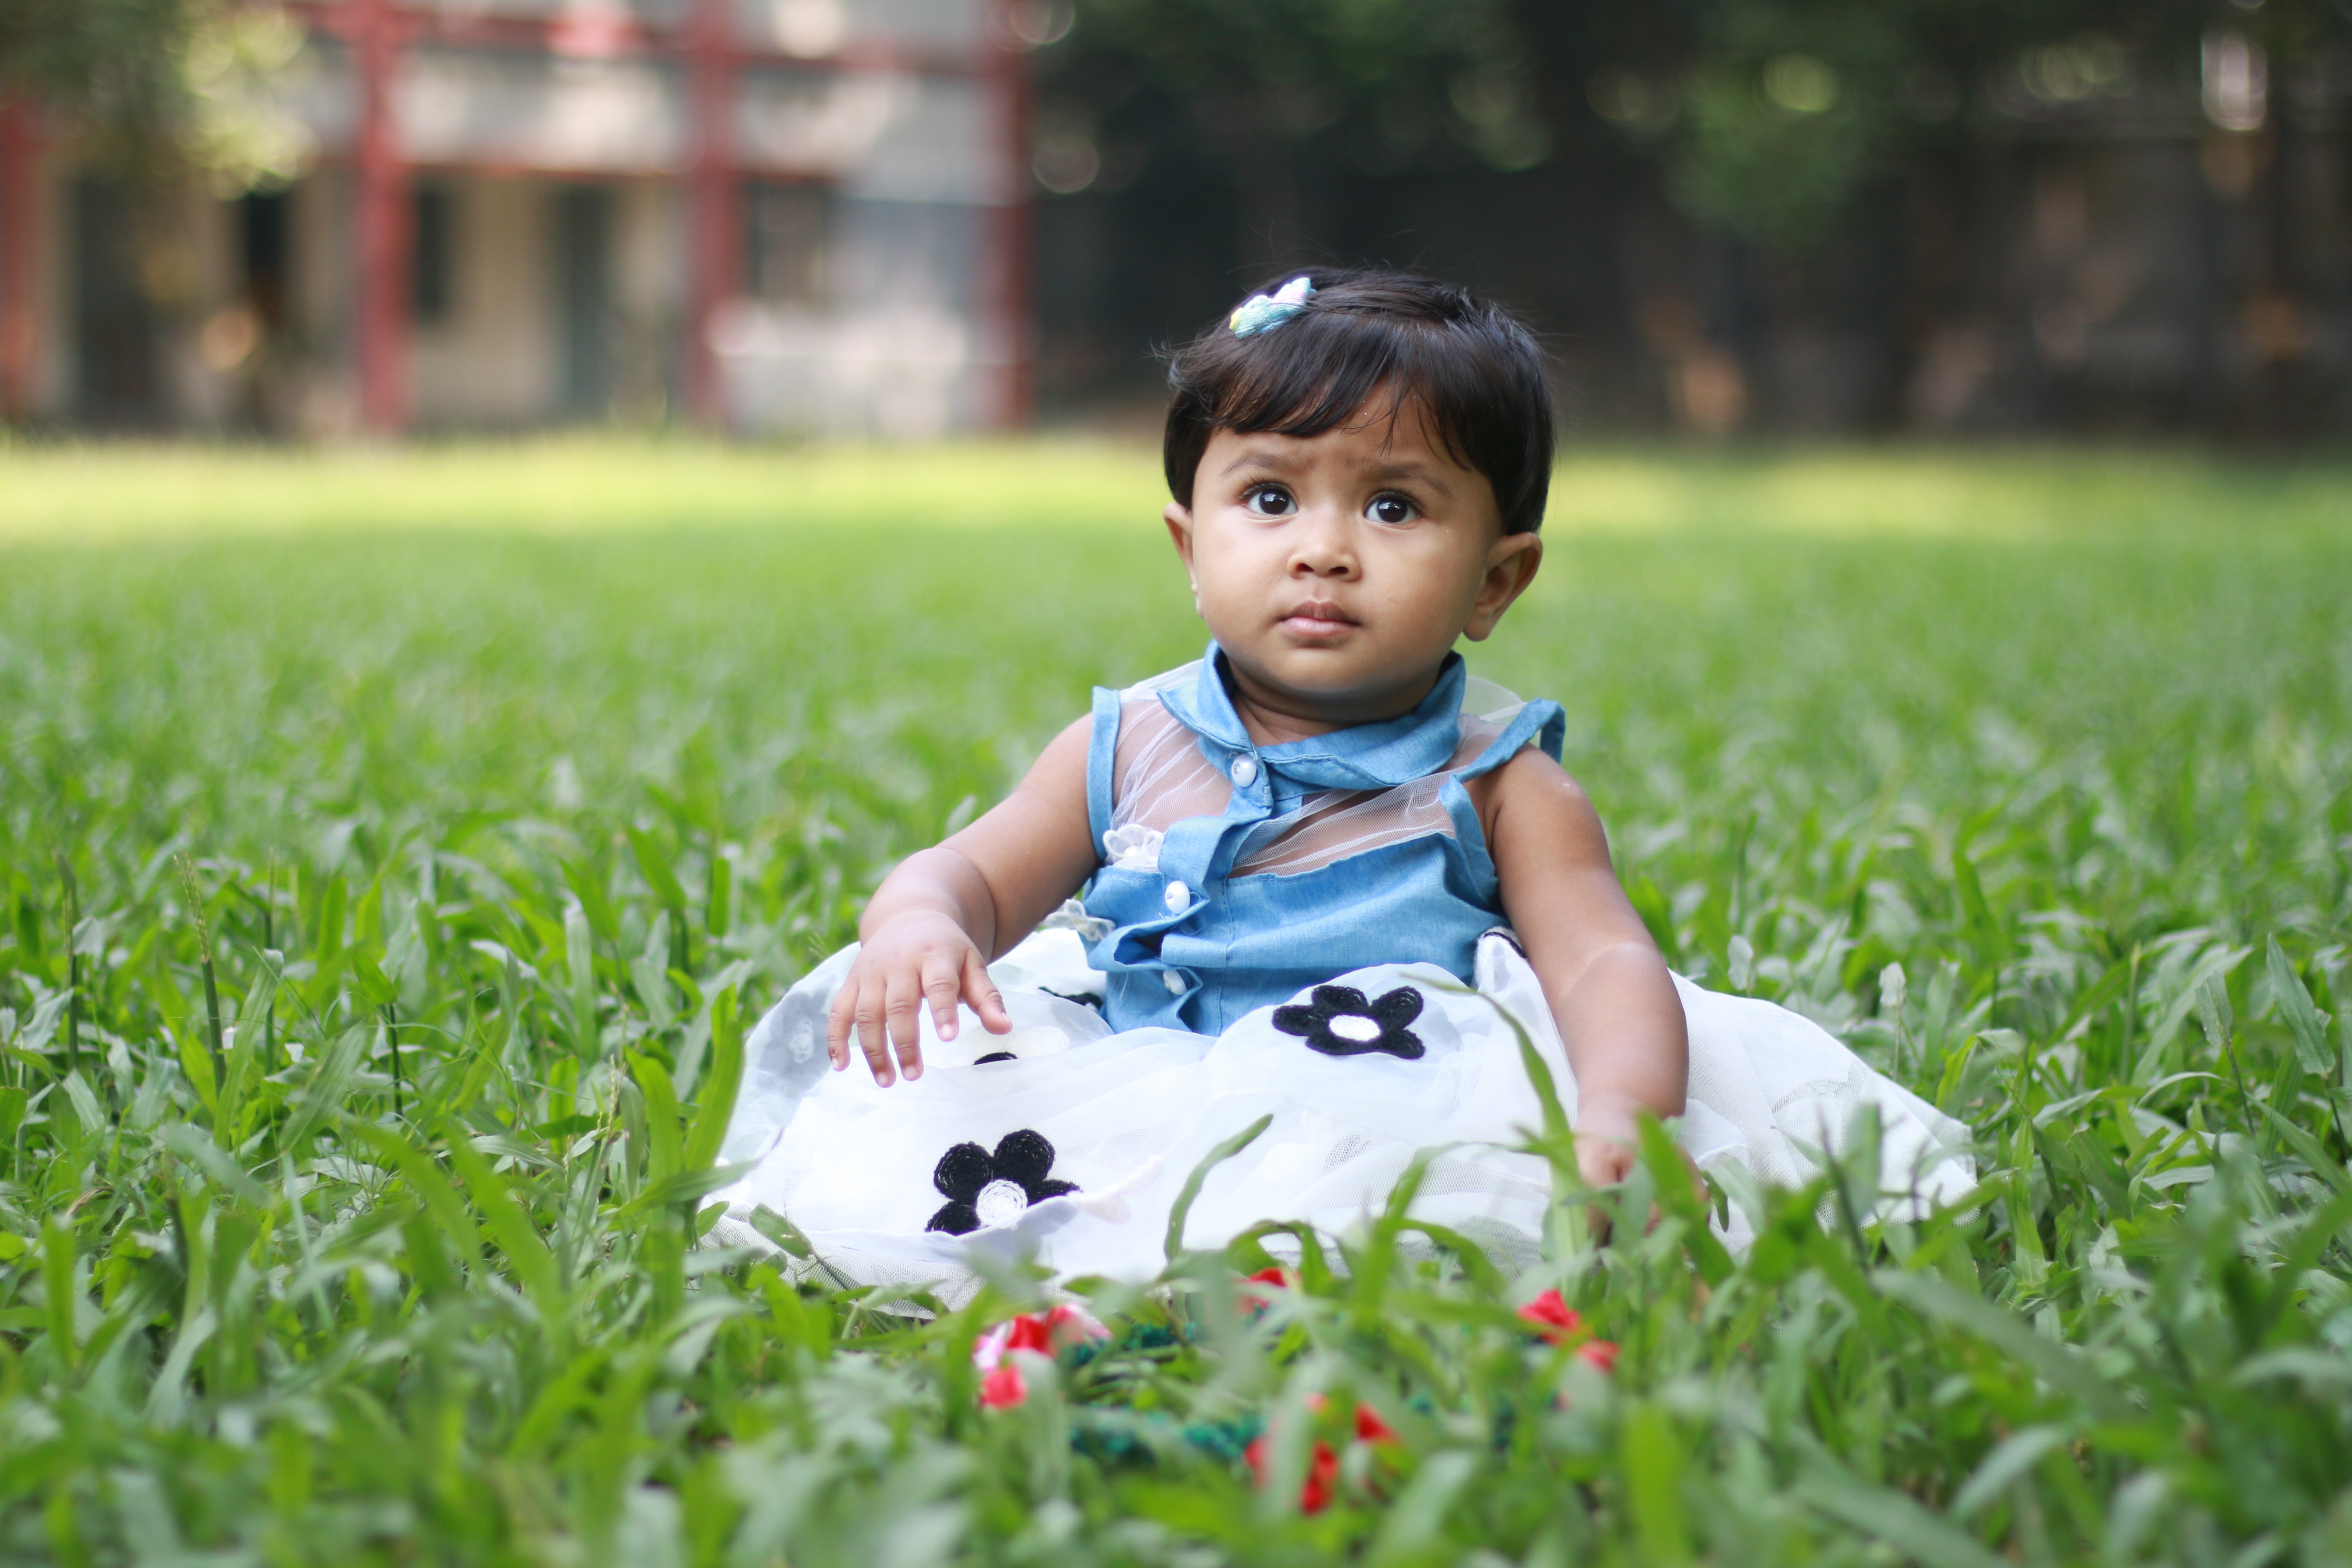
child, People in nature, grass, skin, toddler, grass family, meadow, sitting, plant, lawn, fun, happy, grassland, photography, baby, play, leisure, flower